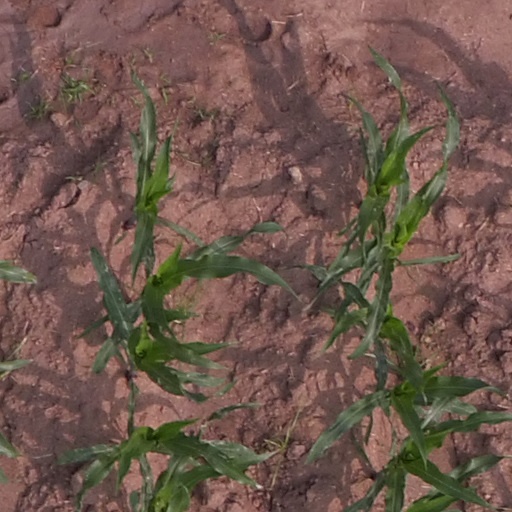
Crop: maize; corn